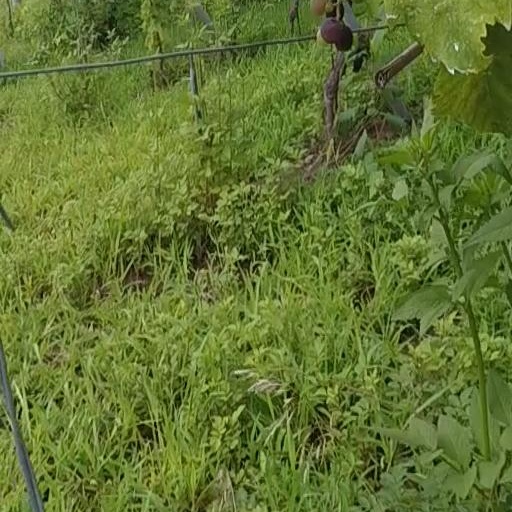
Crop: grape